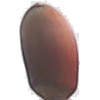
Label: hazelnut